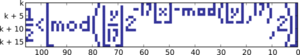
La formule autoréférente de Tupper est une inégalité à deux variables. Lorsque l'ensemble des points du plan qui satisfont cette inégalité sont tracés, une partie du plan représente la formule elle-même. Créée par Jeff Tupper en 2001, il s'agit d'un exemple d'autoréférence.